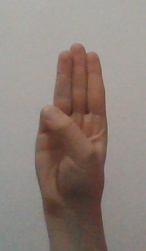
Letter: thaa